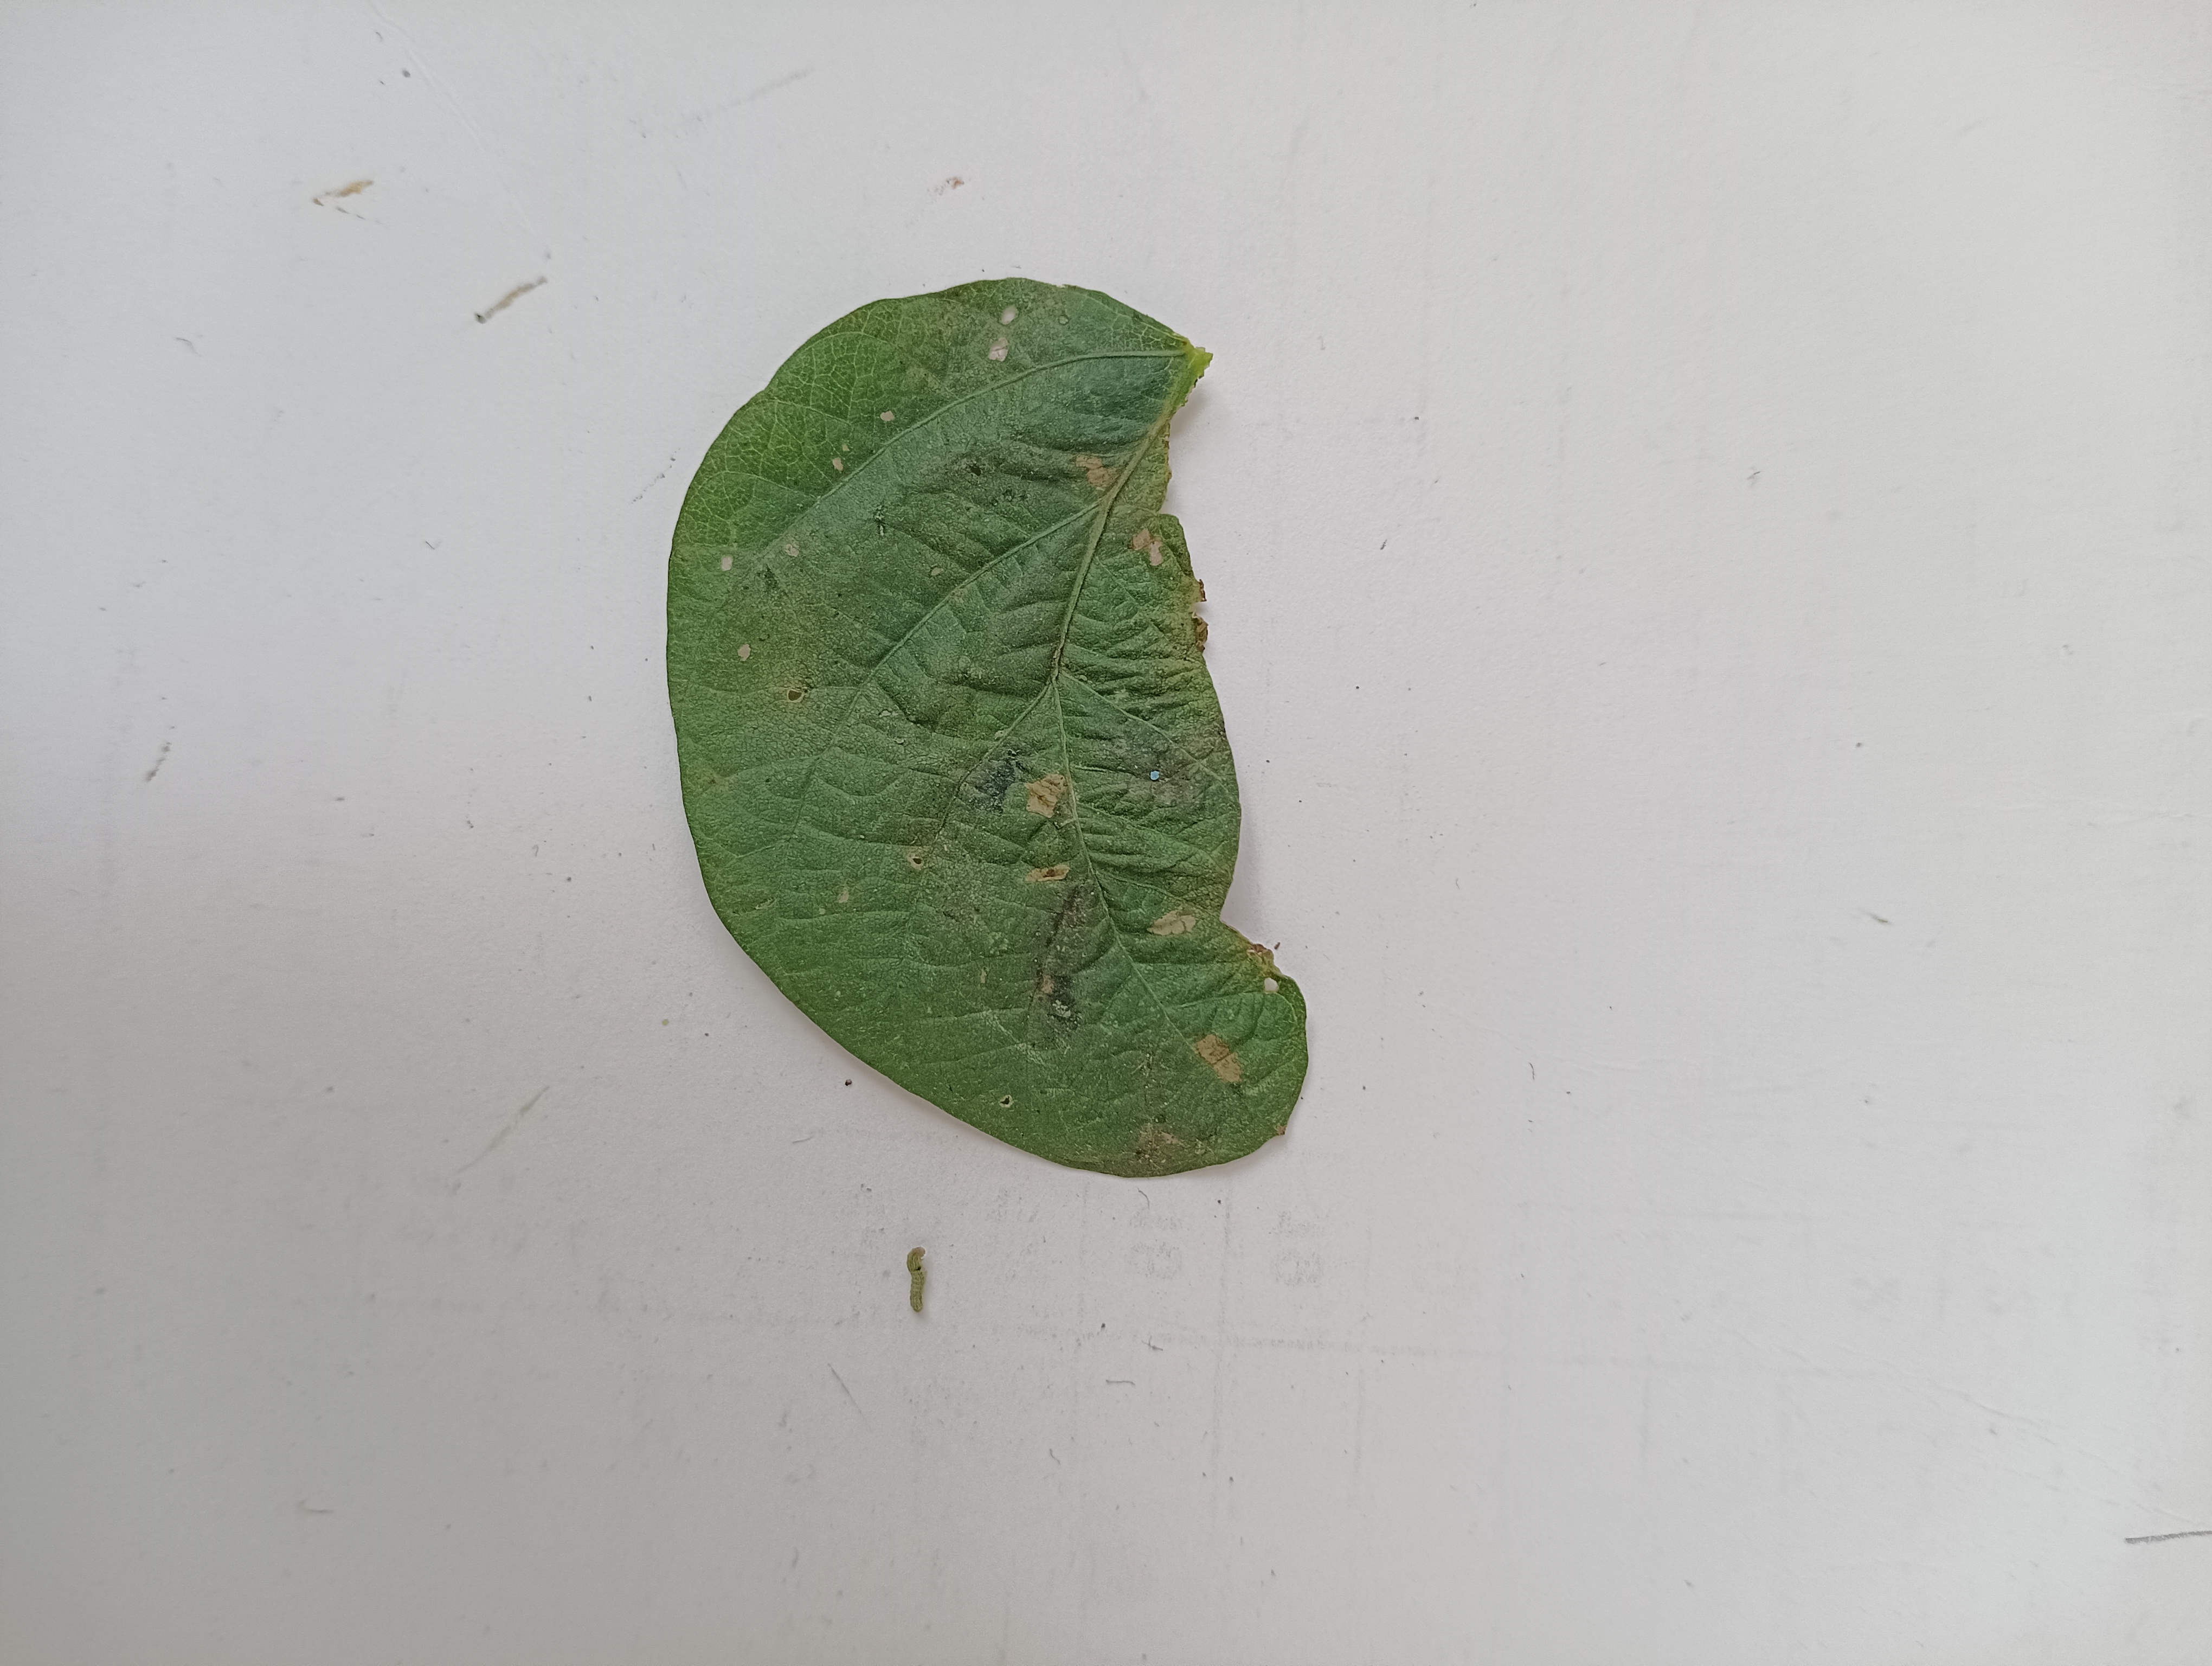
Label: Bacterial leaf Blight